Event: Typhoon Ruby
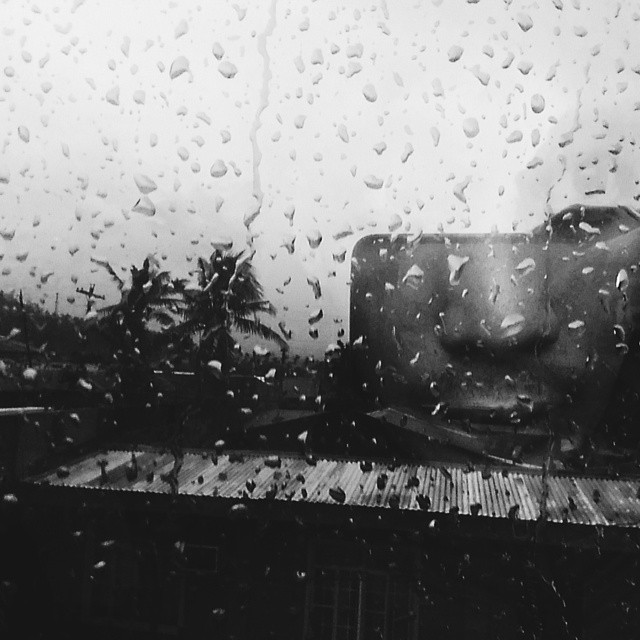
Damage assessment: no_damage